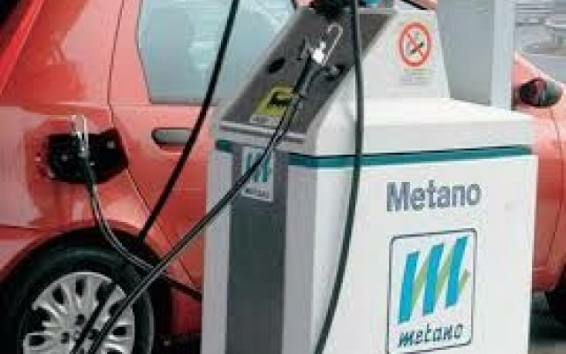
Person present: No